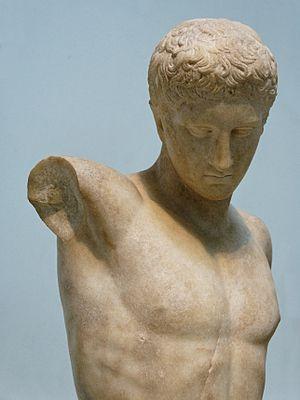
Éphèbe Westmacott, statue d'un athlète victorieux se couronnant. Marbre, copie romaine du Ier siècle ap. J.-C. d'après un original grec (la statue de Kyniskos